Juan-y-Pherick's Journey and Other Poems

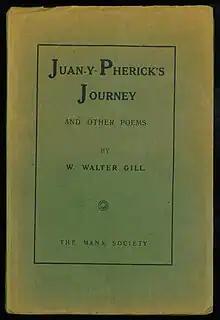
Front cover

Juan-y-Pherick's Journey and Other Poems is a 1916 collection of poems by W. Walter Gill. The book was published by "Yn Çheshaght Gailckagh", the Manx Society, and is Gill's only collection. It is a significant contribution to the literature of the Isle of Man, as there are few other individual poetry collections from this period.